First Portuguese Republic

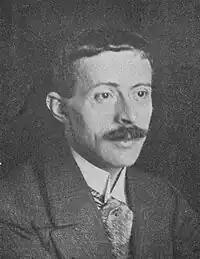
President Sidónio Pais

Sidonism, also called "Dezembrism" (Spanish "Diciembrism"), contained certain elements of modernization, but said regime preached some of the political solutions that would be used by the dictatorships totalitarians and fascists of the 1920s and 1930s. Sidónio Pais tried to rescue traditional values, especially the "Pátria" and tried to govern in a charismatic way. Attempts were made to abolish traditional parties and alter the existing model of national representation in parliament (which was said to exacerbate divisions within the Homeland), through the creation of a corporatist senate and a single party, the "National Republican Party", as well as the attribution of functions to its leader. The state carried out an economic policy interventionist persecuting unions and labor movements. Sidónio Pais also attempted to restore public order, turning the republic into a more acceptable model for the monarchists and Catholics who still remained a political force.